Antrobus, Cheshire

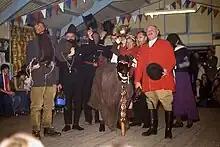
Antrobus Soul Cakers (Cheshire)

Antrobus is known for its Soul Cakers, who travel around the county performing a soul caking play annually between All Souls Night (31 October) and 12 November. Based at their 'home pub', the Antrobus Arms, the Antrobus Soul Cakers have the longest unbroken run of soul caking performances in the world.